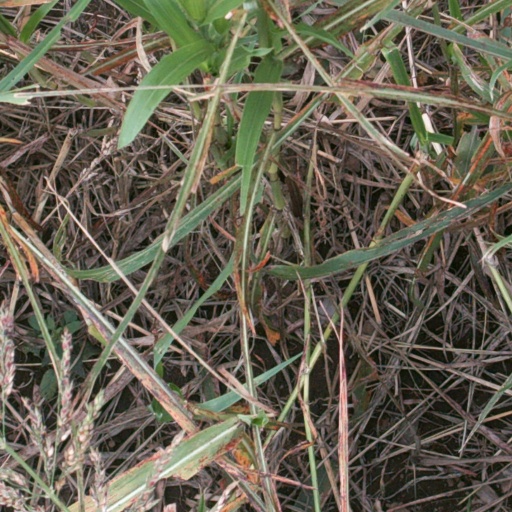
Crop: sorghum